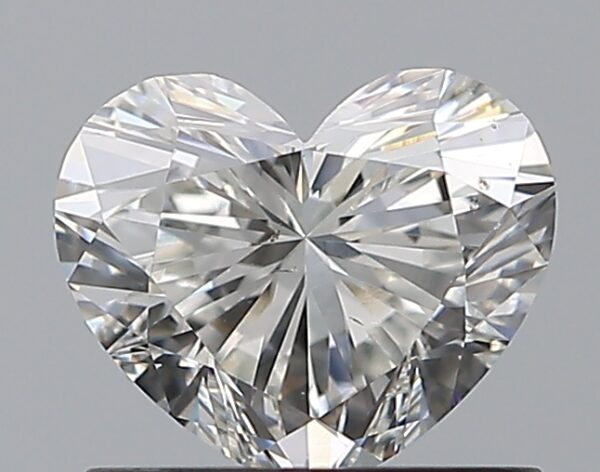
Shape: heart
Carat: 0.8
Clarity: SI1
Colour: G
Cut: EX
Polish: EX
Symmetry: EX
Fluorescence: N
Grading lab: GIA
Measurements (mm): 5.45 x 6.47 x 3.79